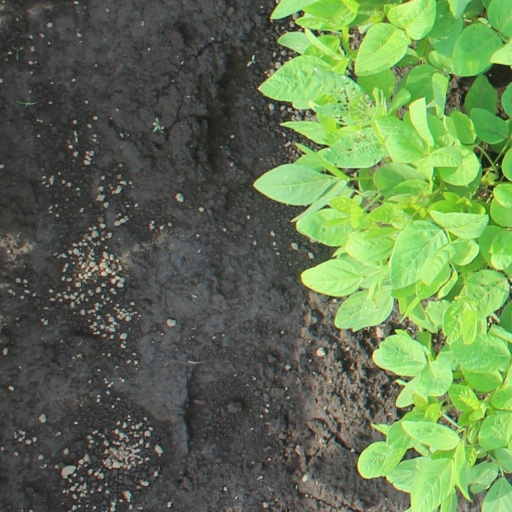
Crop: soybean